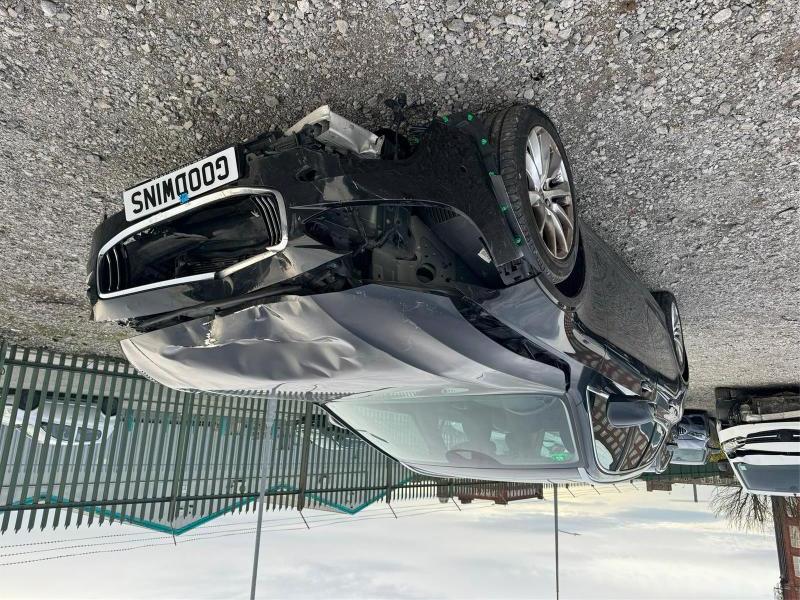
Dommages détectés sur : pare-choc avant, feu avant droit, capot, aile avant droite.
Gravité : majeur